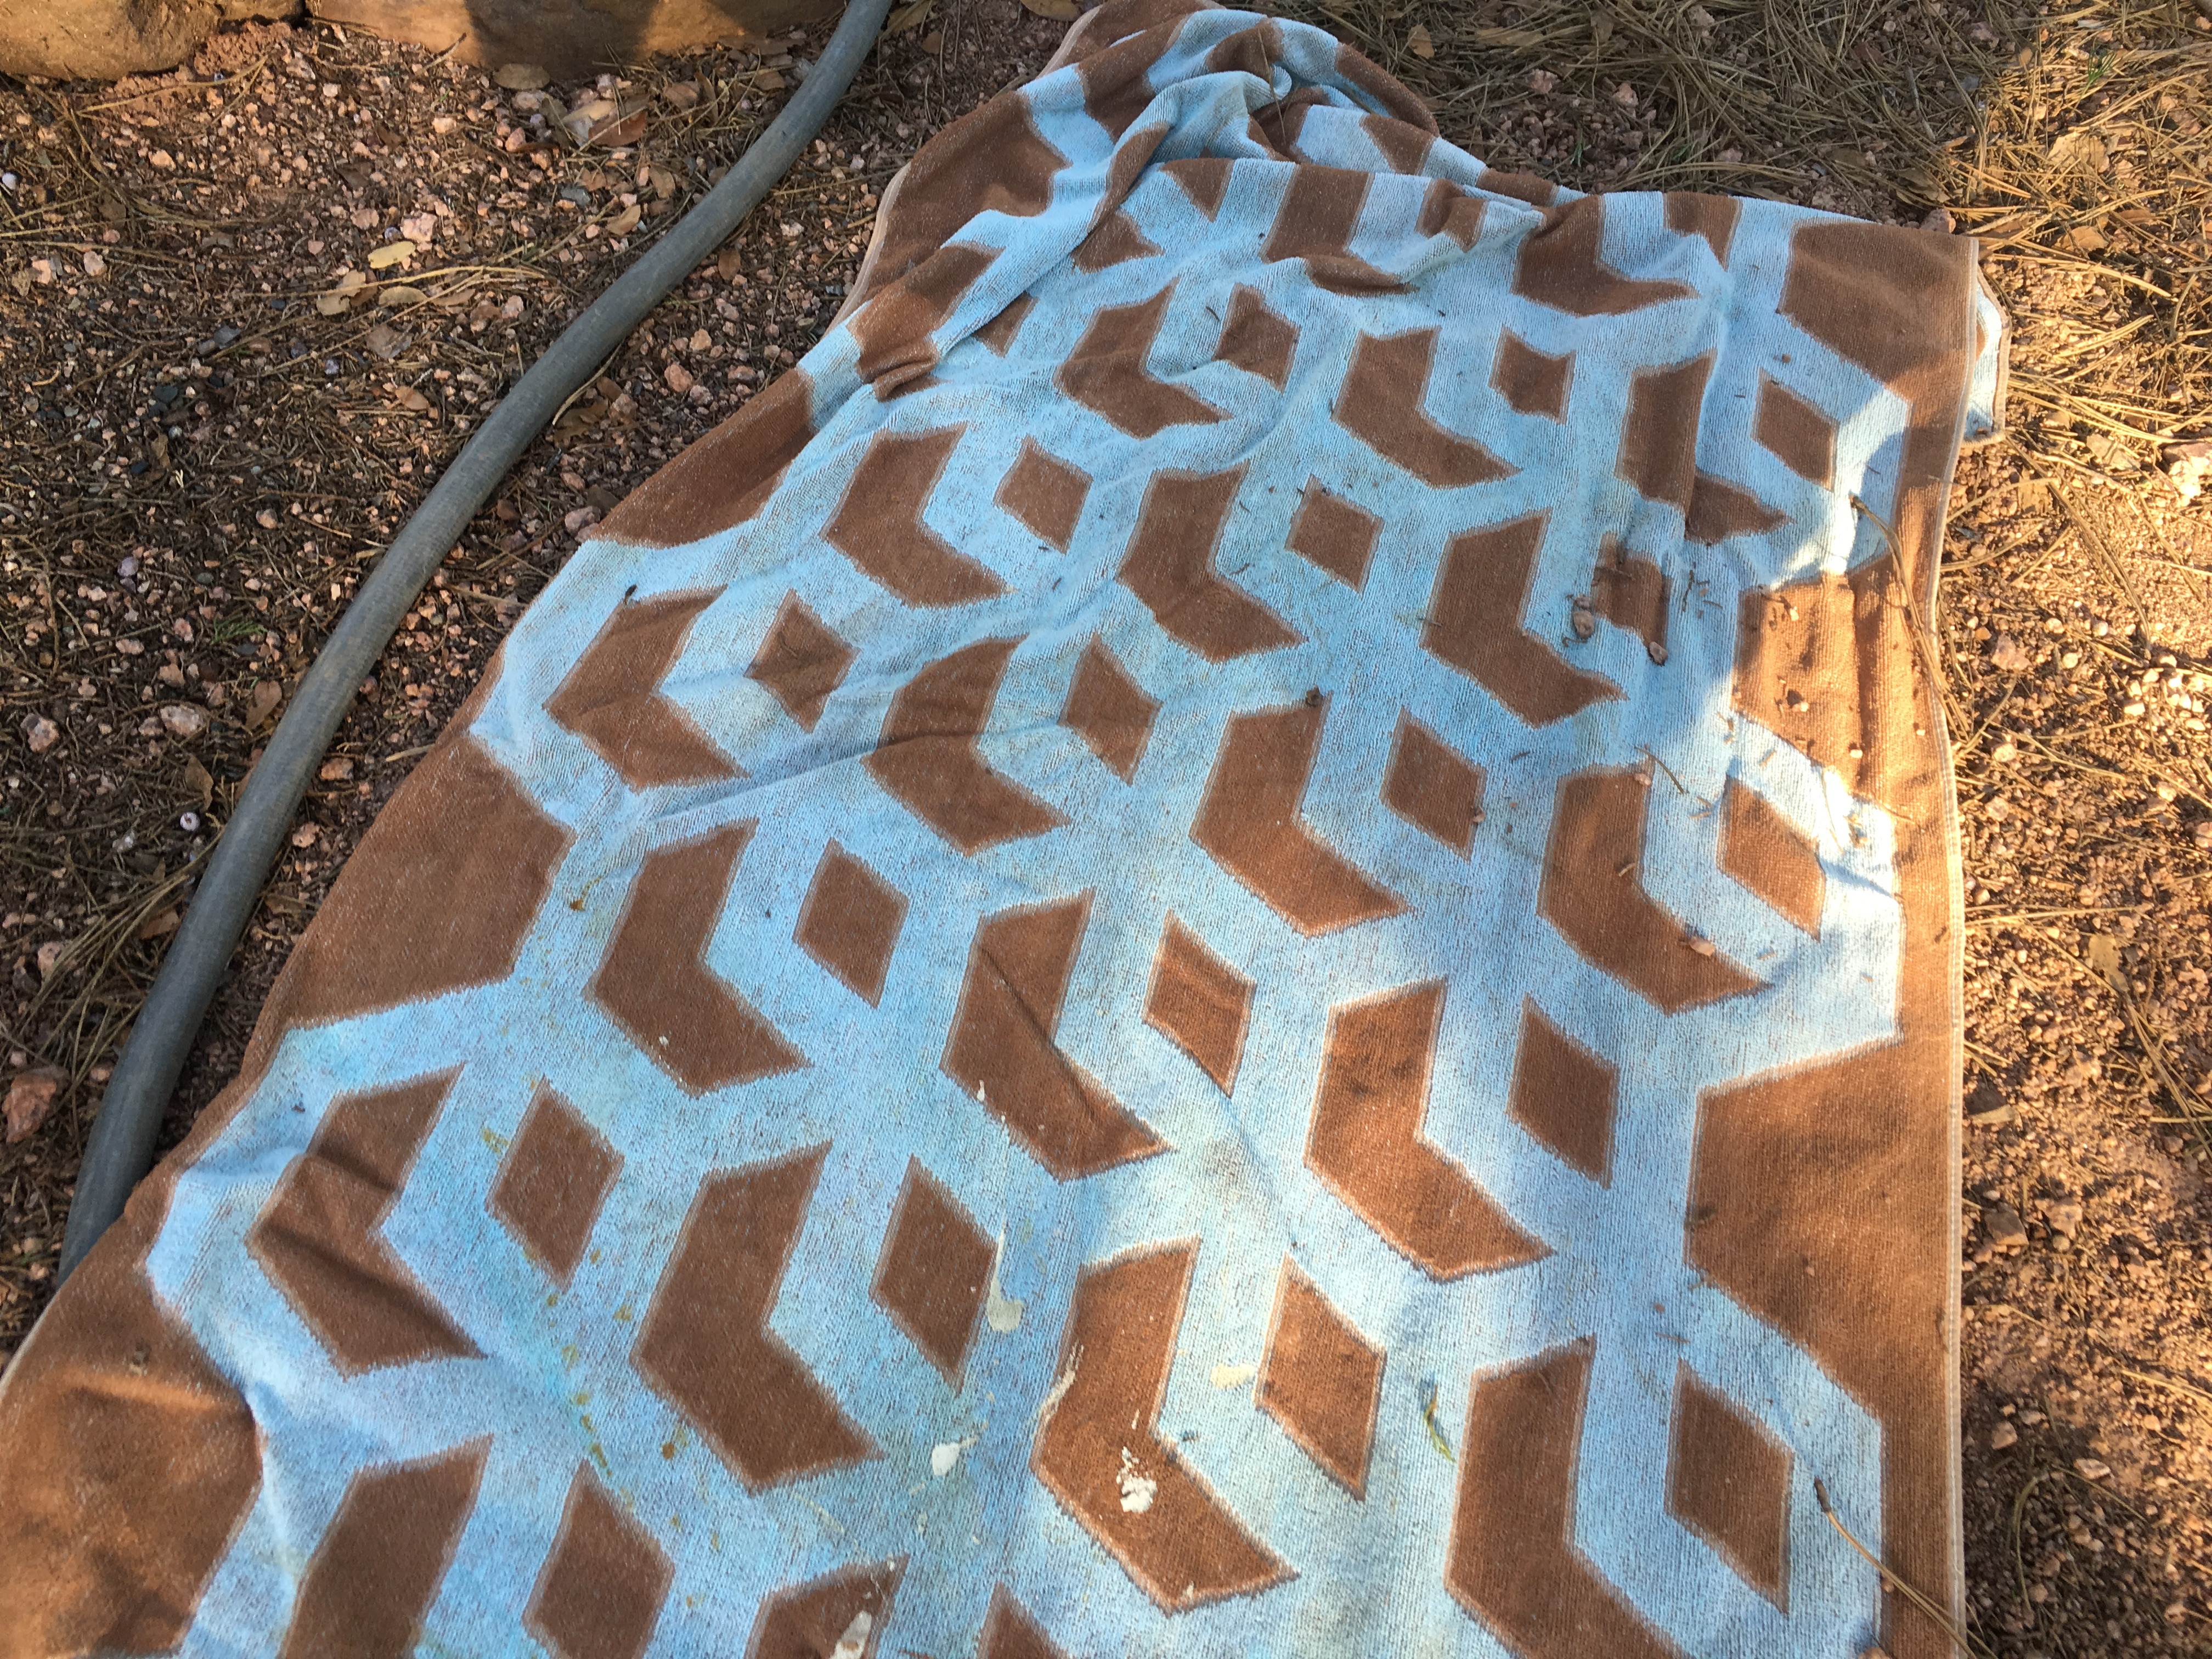
pattern, material, textile, art, design, flooring